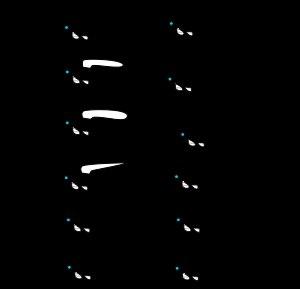
Le Guppy est une des espèces de guppy, nom vernaculaire regroupant plusieurs espèces de poissons d'eau douce tropicale de la famille des Poeciliidae. Originaire d'Amérique du Sud, ce guppy a été introduit dans de nombreux pays pour lutter contre les moustiques, avec une efficacité limitée et non sans risques écologiques selon une alerte scientifique lancée en 2016. Il s'agit d'un poisson ovovivipare apprécié en aquariophilie. Dans certains pays, dont la France, des races ou variétés du guppy, créées au sein des élevages ont acquis un statut juridique d'animal domestique. Le mâle est souvent le plus beau. Pour que les guppys se reproduisent il faut 1 mâle et 2 ou 3 femelles. Les guppys font plusieurs bébés lors de la reproduction.